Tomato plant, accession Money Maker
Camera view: horizontal (90 deg, fisheye); turntable rotation: 180 degrees
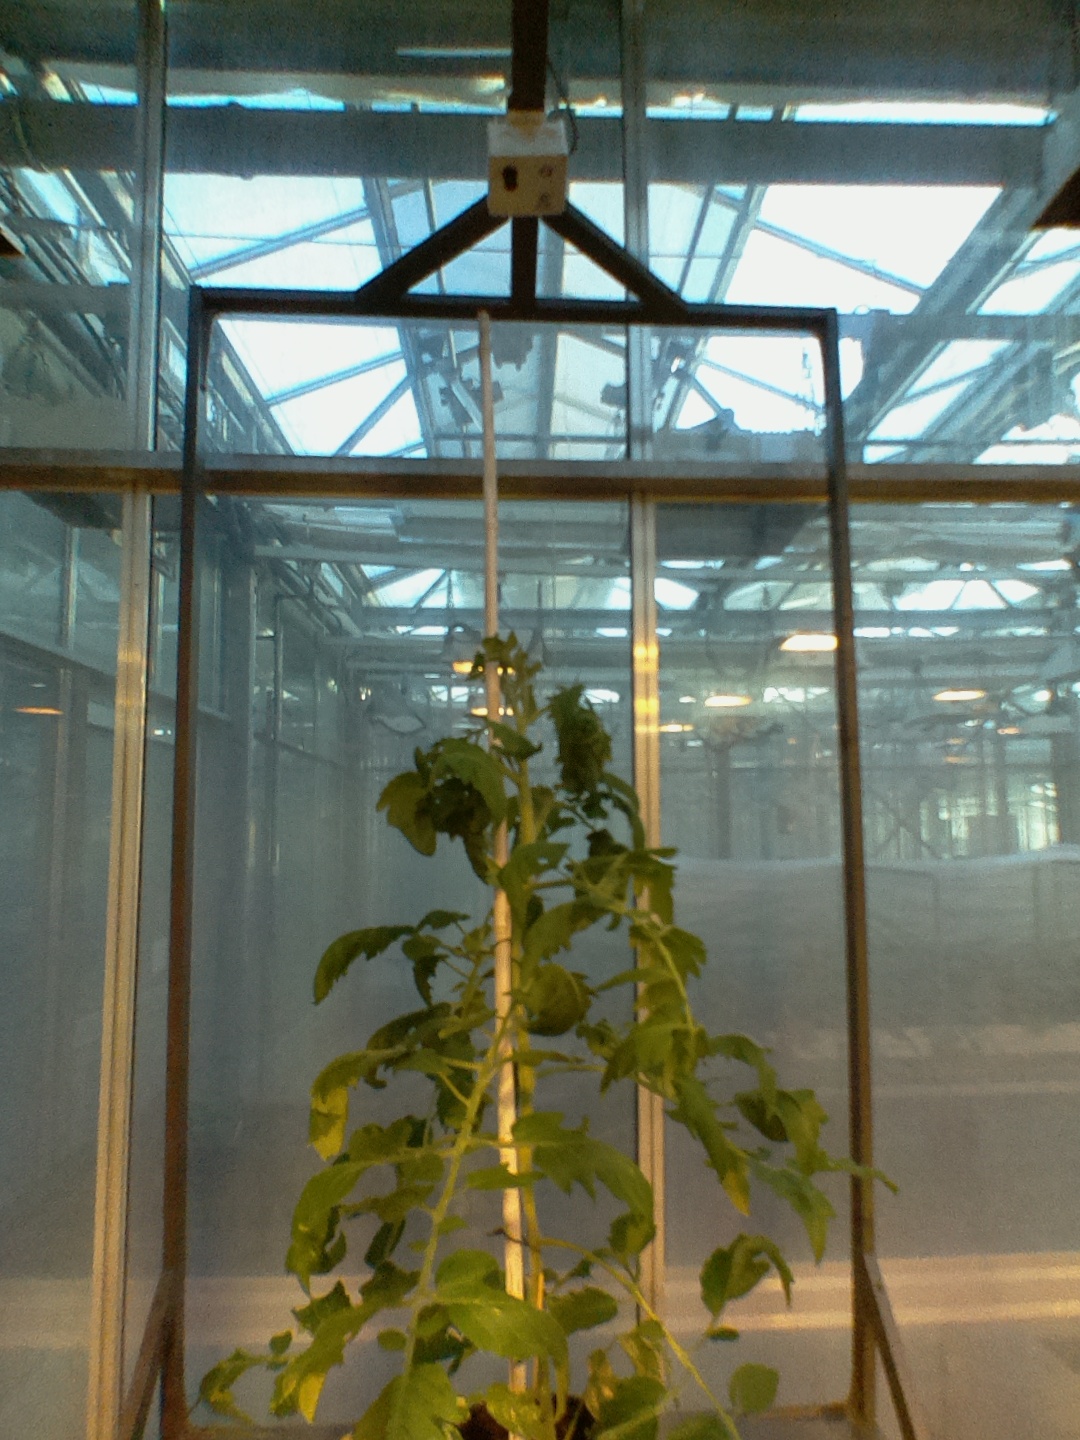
BBCH growth stage 60: First flowers open